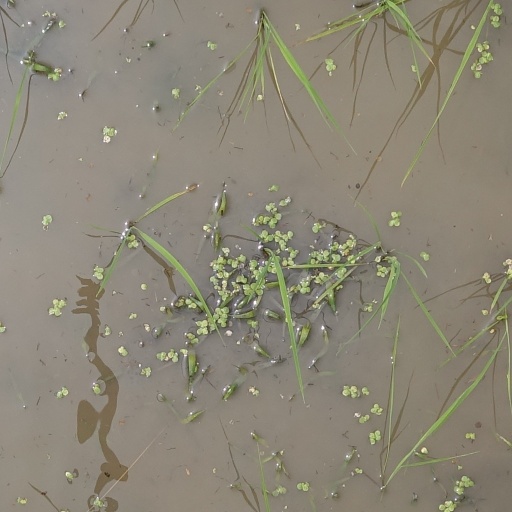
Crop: rice